Chediston

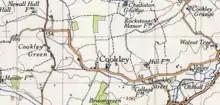
Historical map of the area

Cedd's Stone, a large stone south of town located at Rockstone, is a large stone, once over 9 feet high, now mostly gone. The stone is said to have either been a Druidic sacrificial site or a sited dedicated to the Germanic god Woden / Odin, whose worship at the stone Bishop Cedd, who was in service of Æthelwold of East Anglia at the time, stamped out in 660AD. The stone is depicted as a hörgr/hearg with a large runestone and a sacred tree in the 2020 video game Assassin's Creed Valhalla.